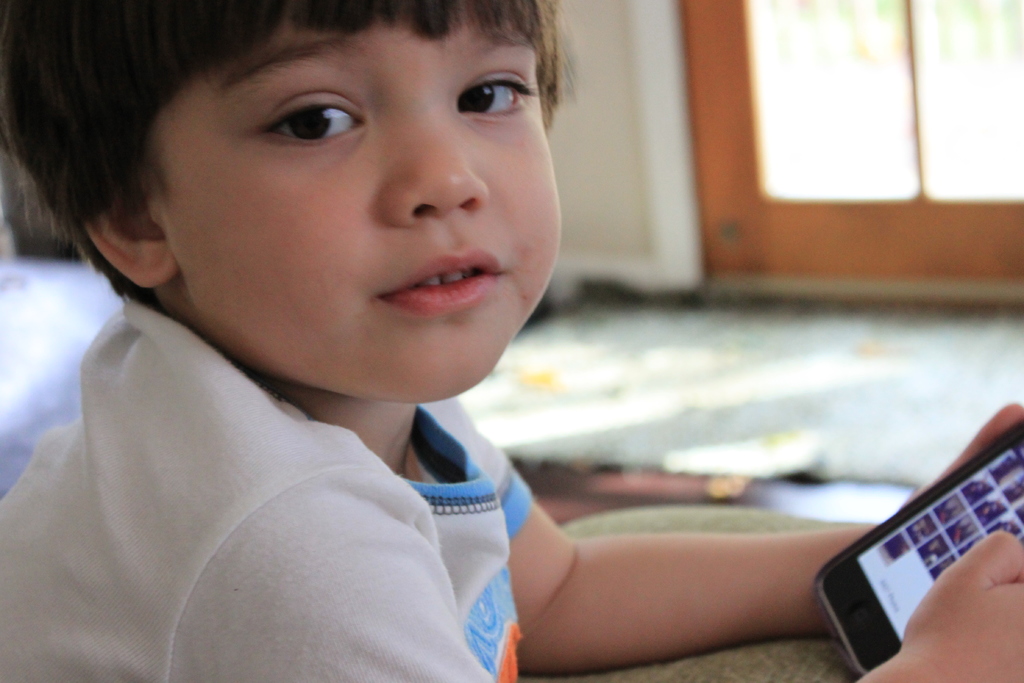
Label: others